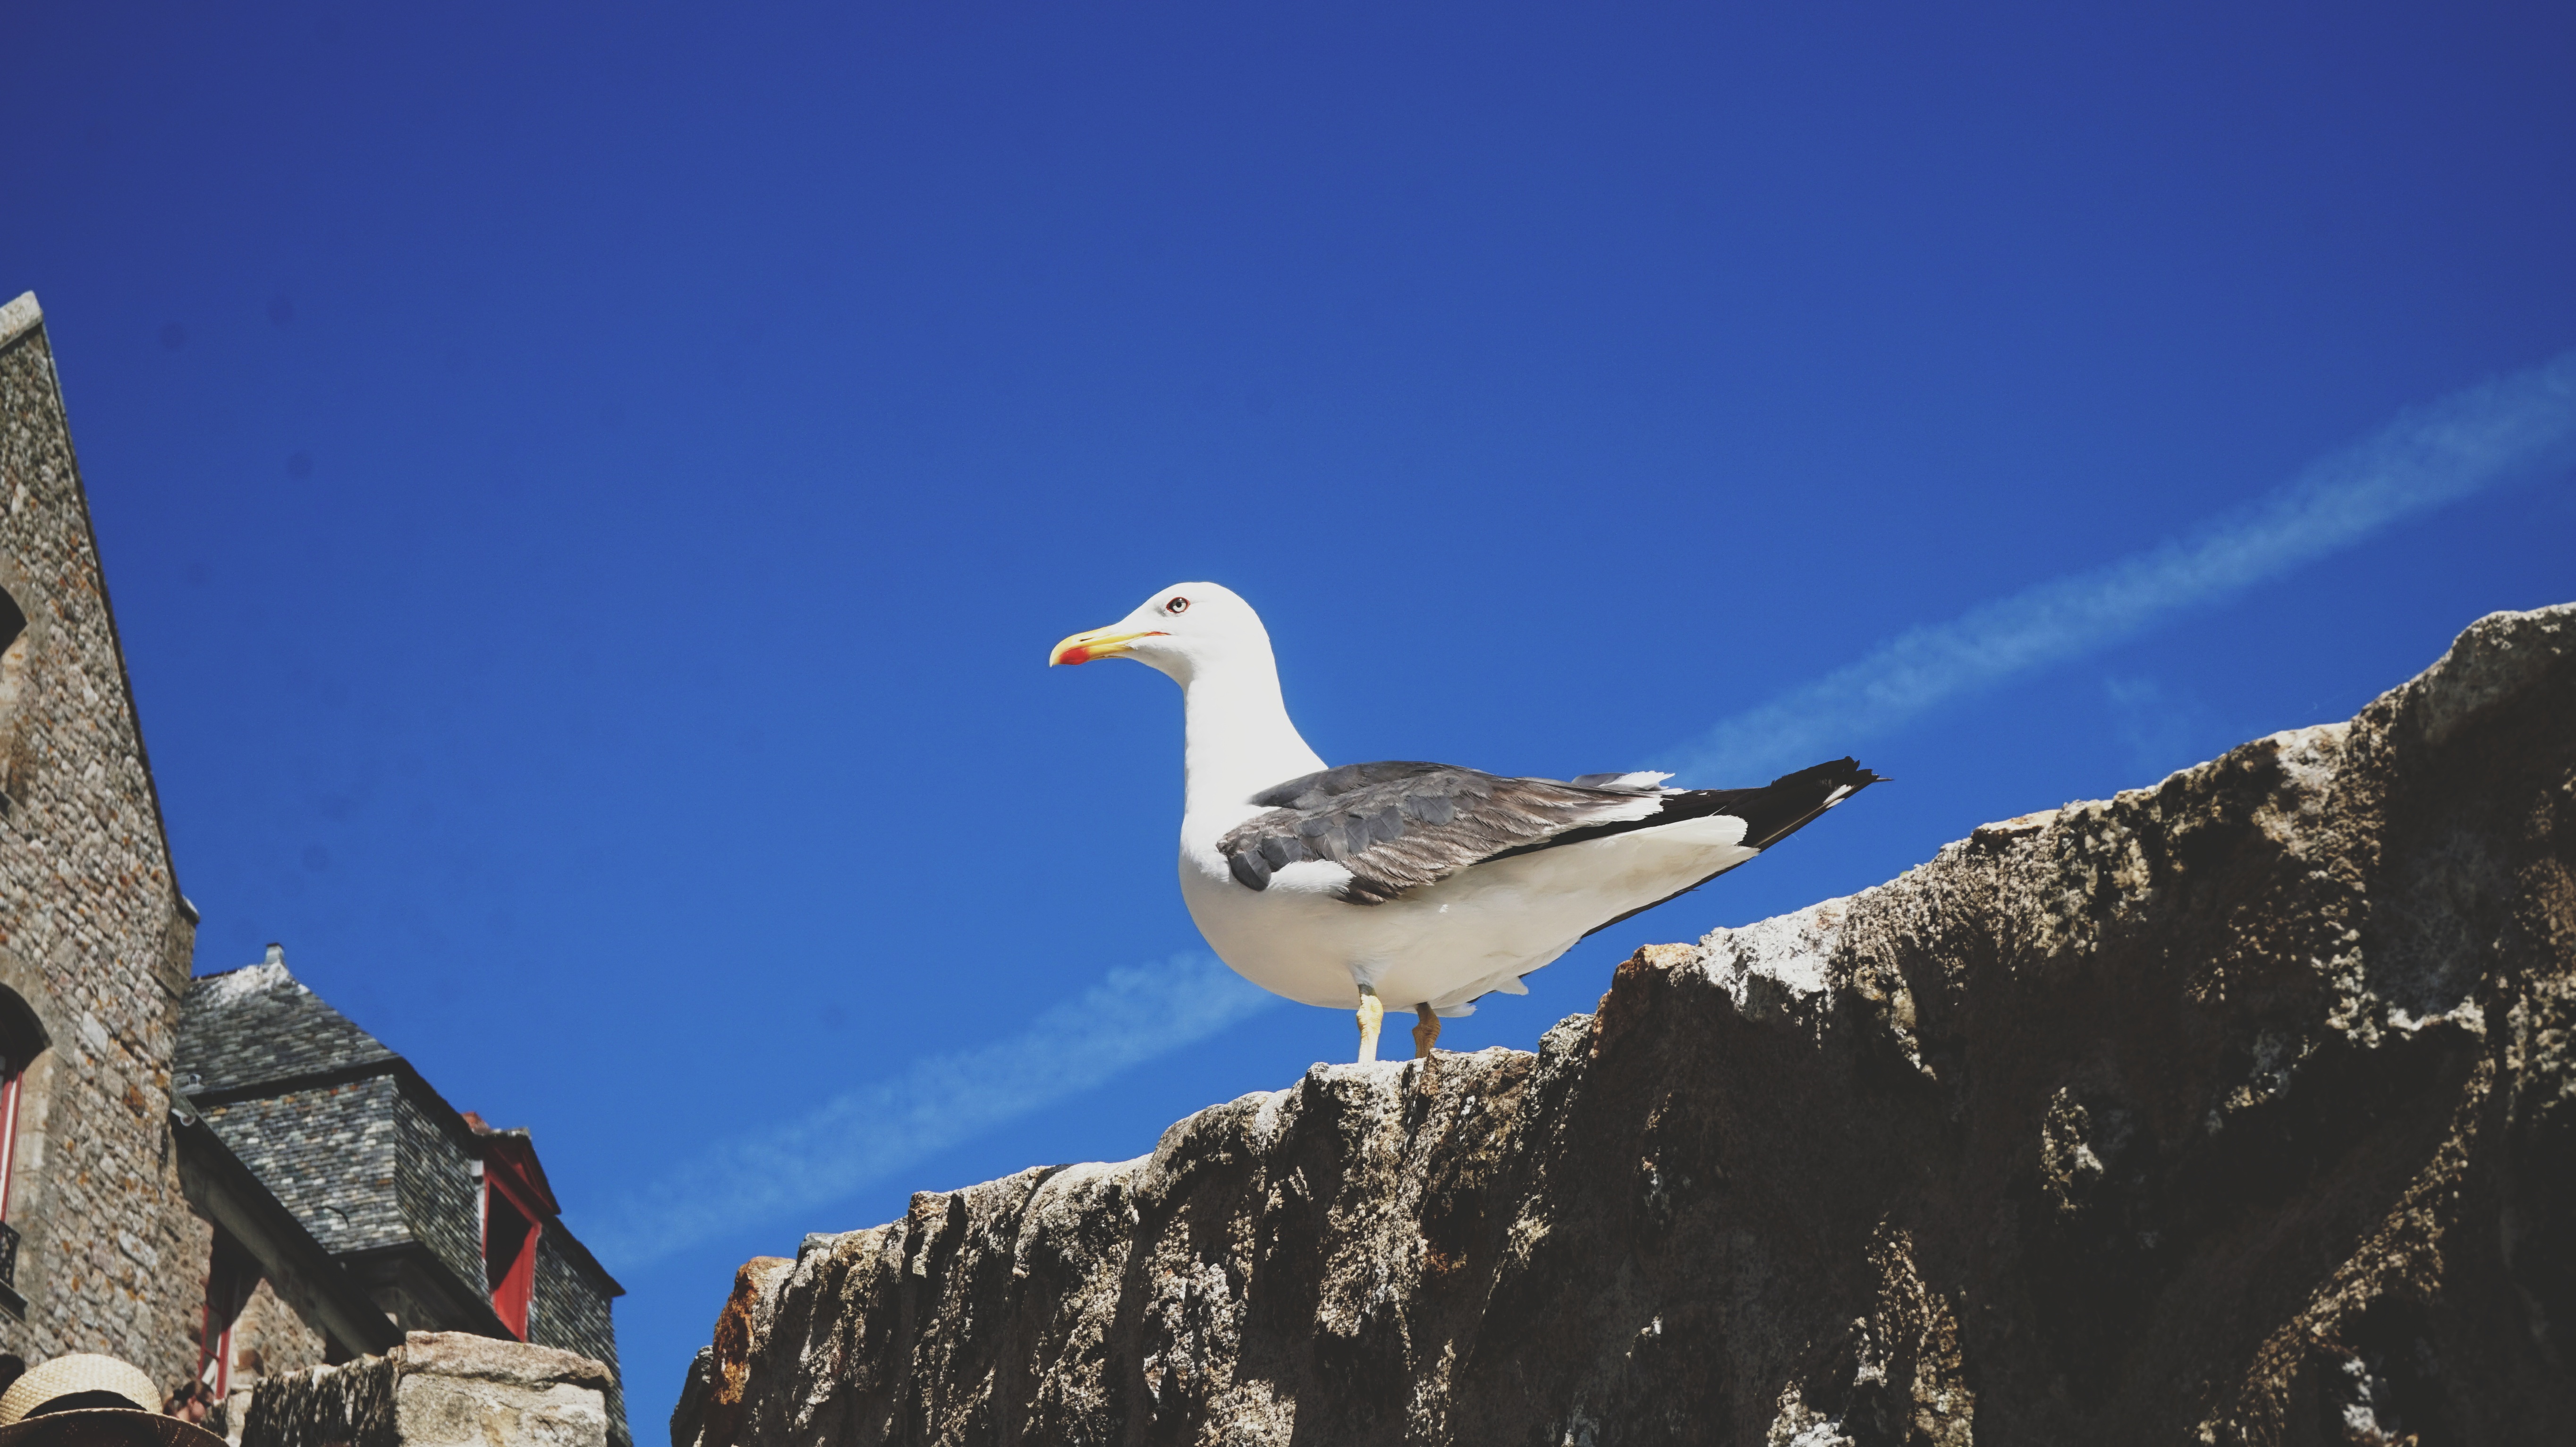
bird, seabird, gull, flight, vertebrate, charadriiformes